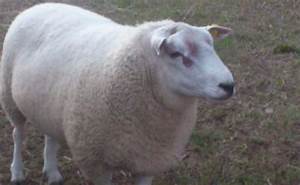
Label: pecora